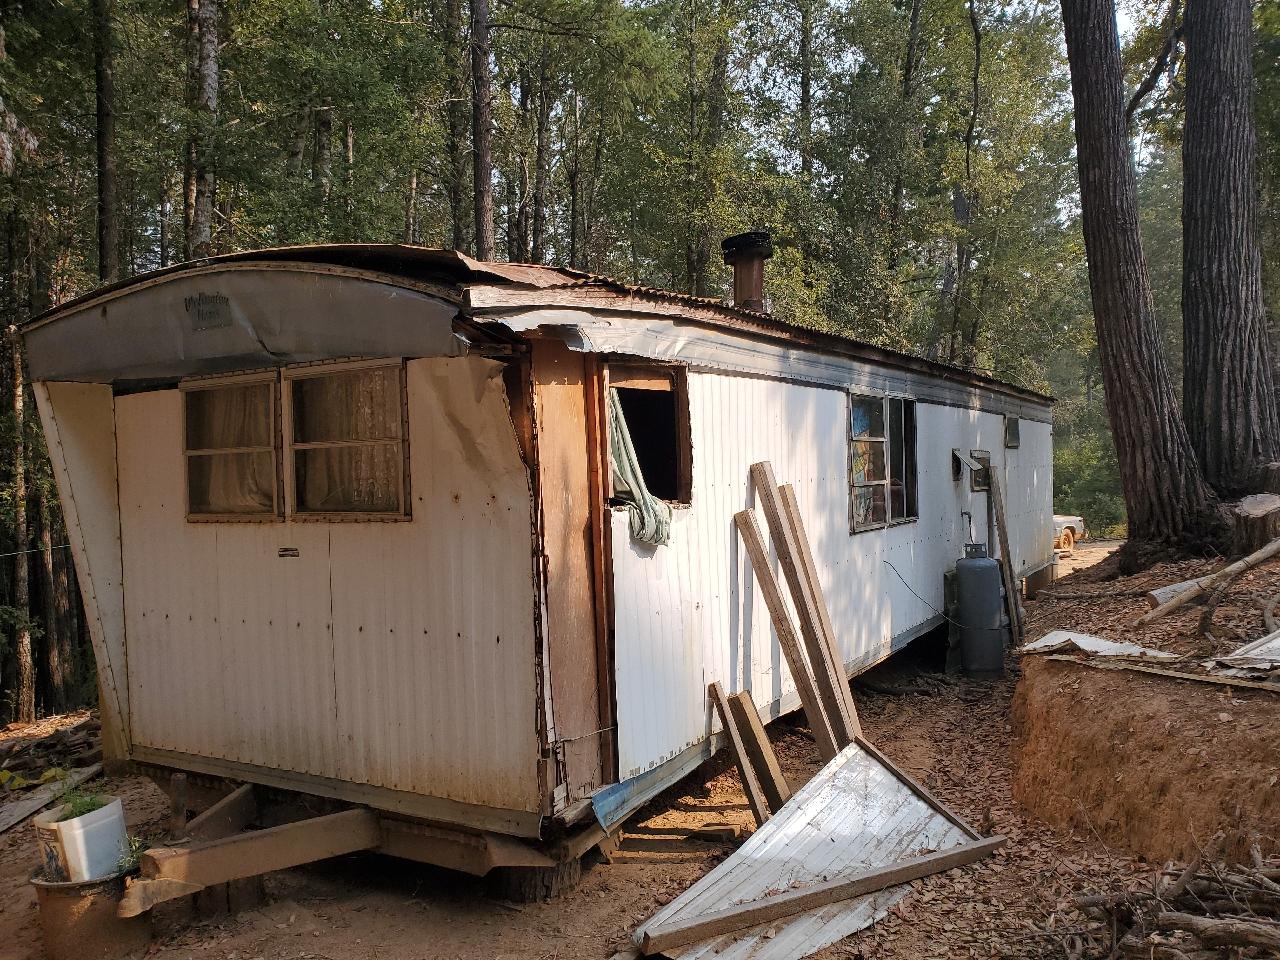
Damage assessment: no_damage